Describe the emotion expressed in this image:  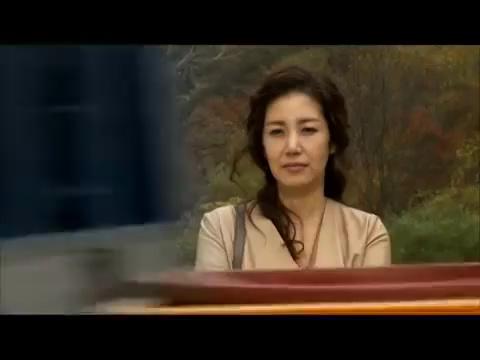
This person displays Fear, valence and arousal with low intensity.